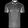
Label: T - shirt / top